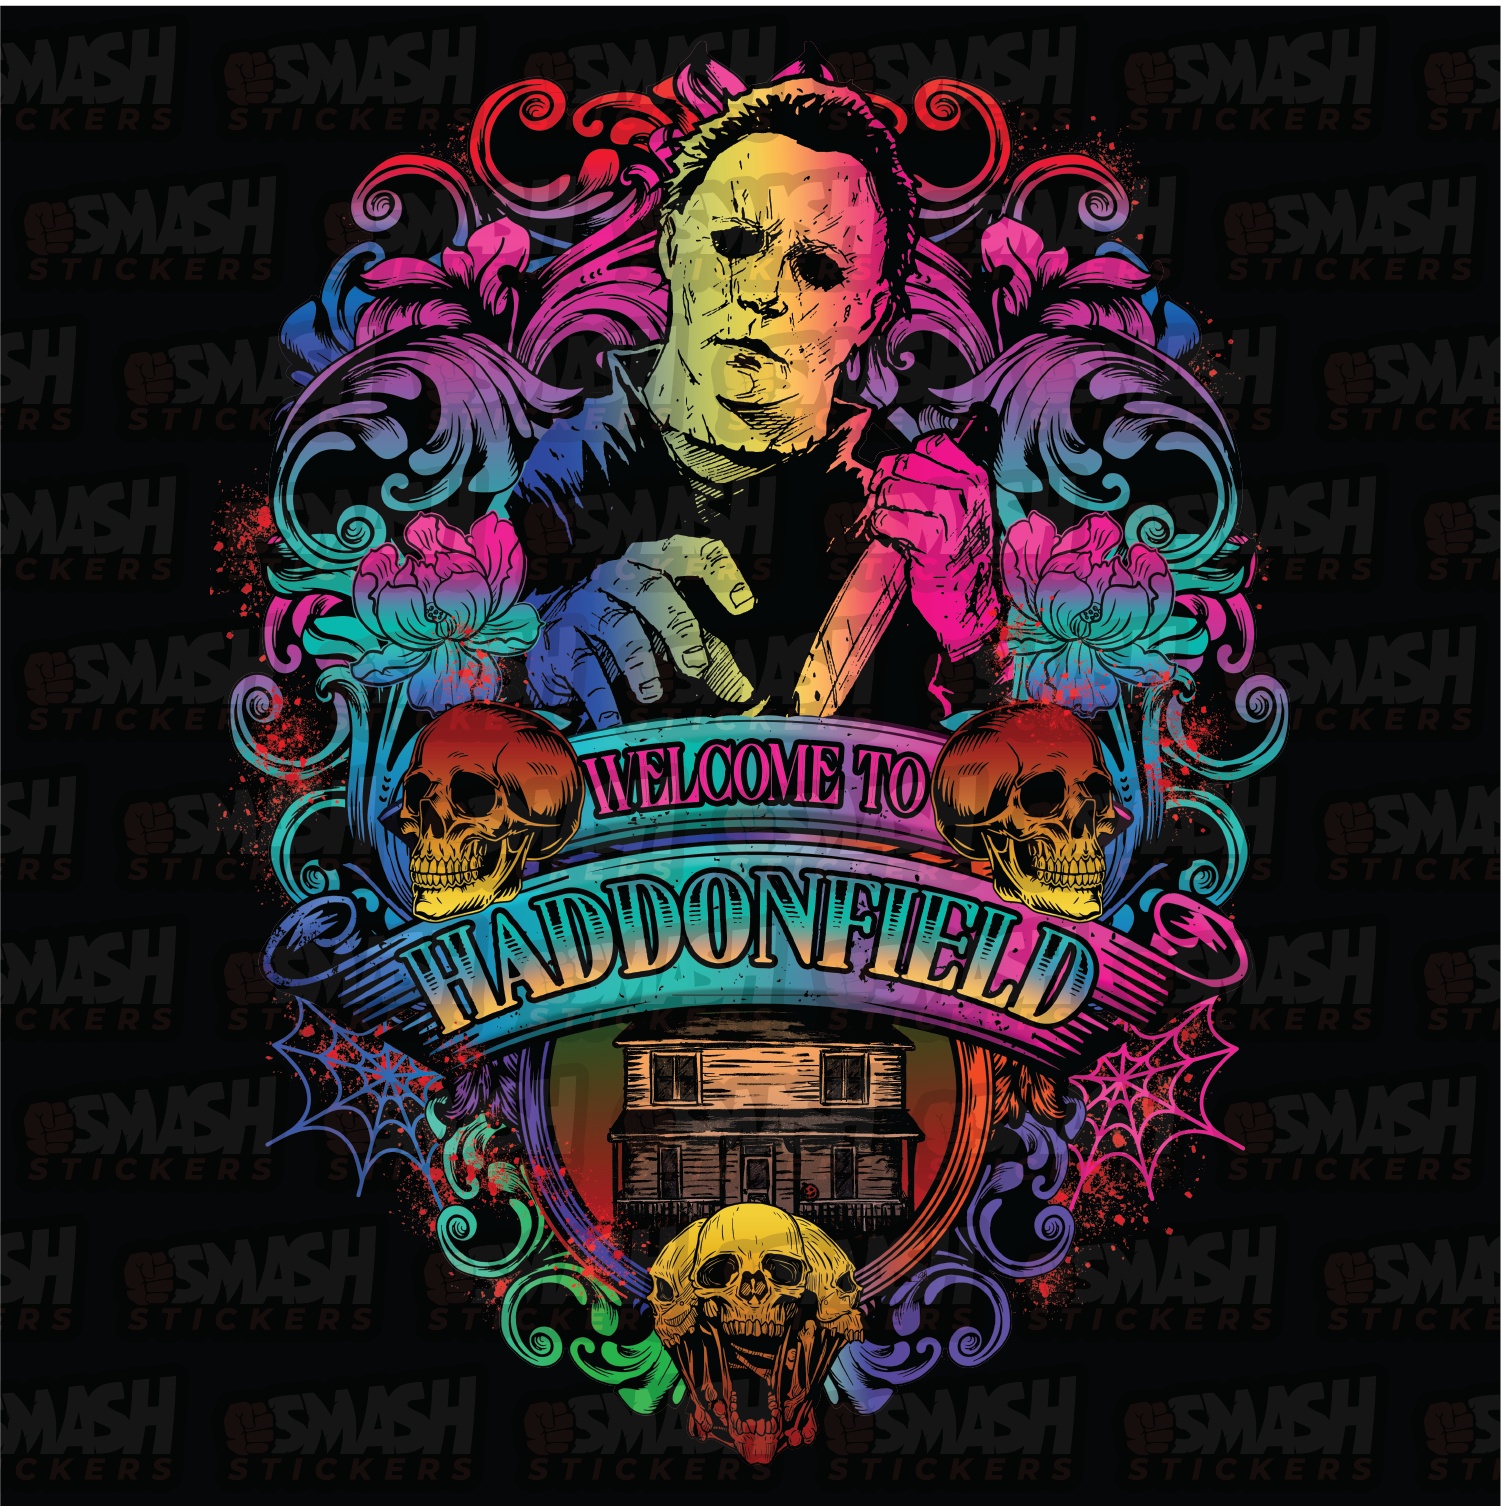
Welcome To Haddonfield
Brand: Smash Transfers
Slasher with Freddy has a unique Halloween design that is printed using the DTF (Direct to Film) print method for superior quality and long-lasting wear. Its vibrant colors and detailed printing make it the perfect choice for any Halloween occasion.
Category: Arts & Entertainment > Hobbies & Creative Arts > Arts & Crafts > Art & Crafting Materials > Crafting Adhesives & Magnets > Craft & Office Glue > Clear Glue